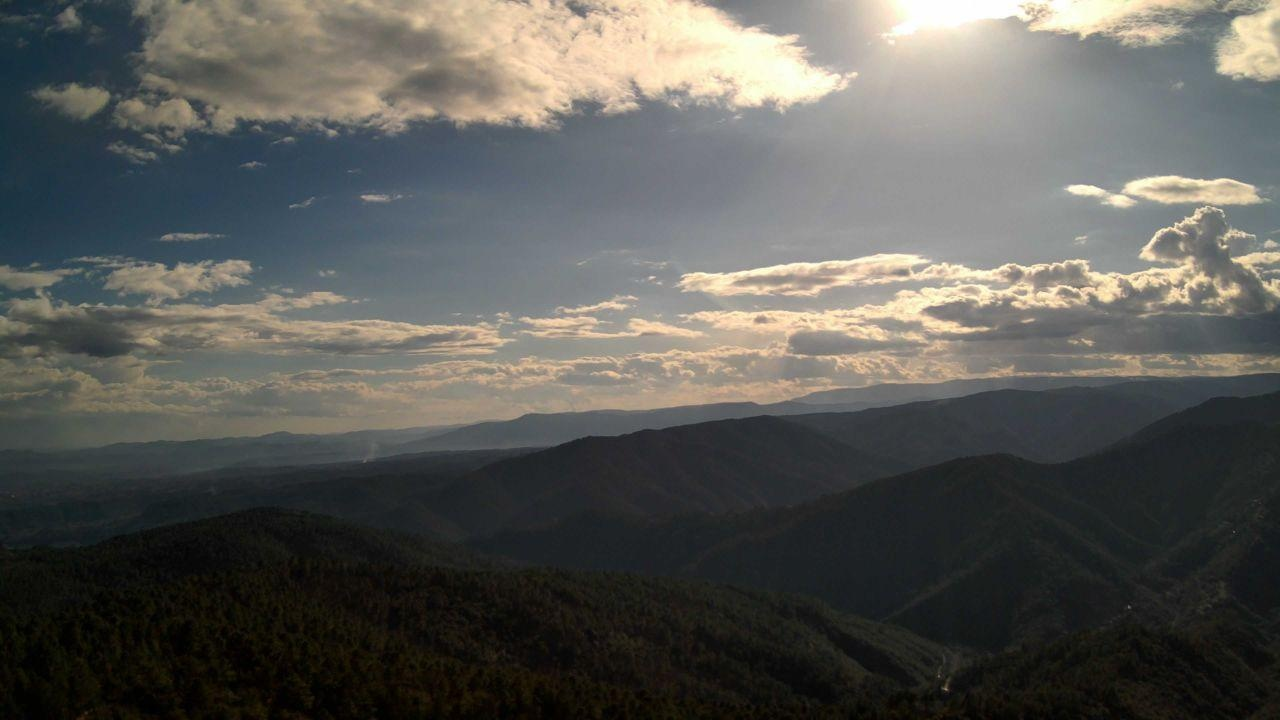
Fire: no
Smoke: yes